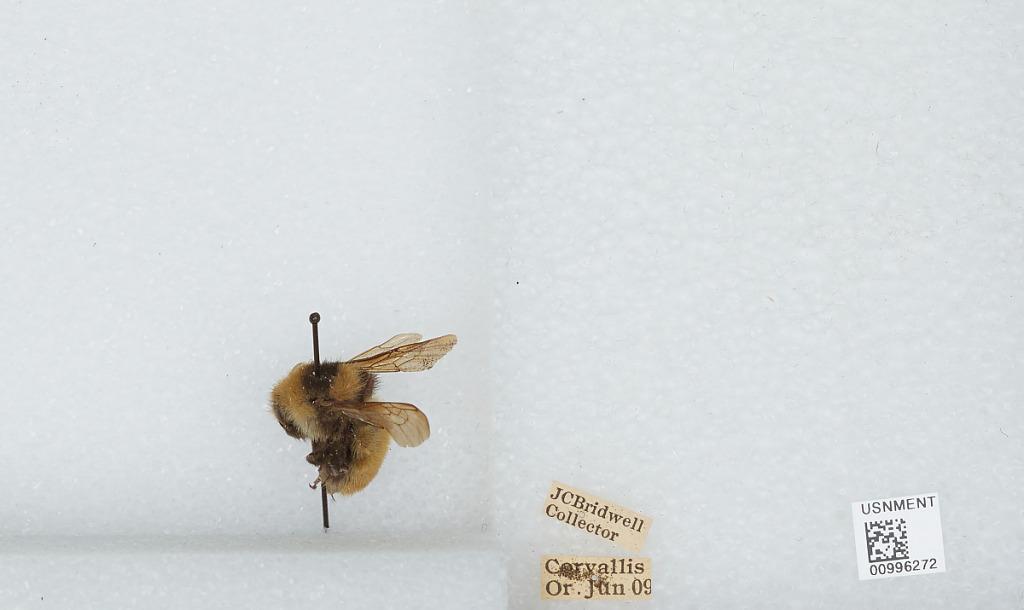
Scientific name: Bombus (Subterraneobombus) appositus Cresson
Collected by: J. Bridwell
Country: United States
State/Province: Oregon
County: Benton
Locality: Corvallis
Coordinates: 44.5667, -123.283